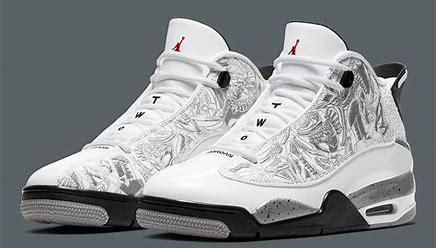
Brand: Jordan
Model: Dub Zero